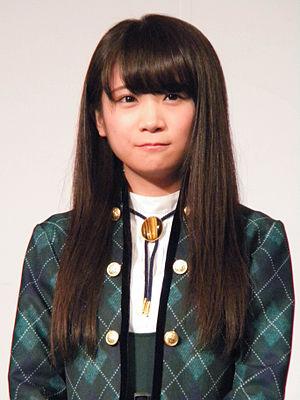
Manatsu Akimoto, née le 20 août 1993 dans la préfecture de Saitama, est une chanteuse et idole japonaise, membre du groupe d'idoles japonais Nogizaka46 depuis 2011.